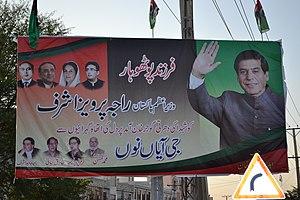
Raja Pervez Ashraf ou Raja Pervaiz Ashraf, né le 26 décembre 1950 à Sanghar dans le Sind, est un homme d'État pakistanais. Il a été Premier ministre du 22 juin 2012 au 24 mars 2013.